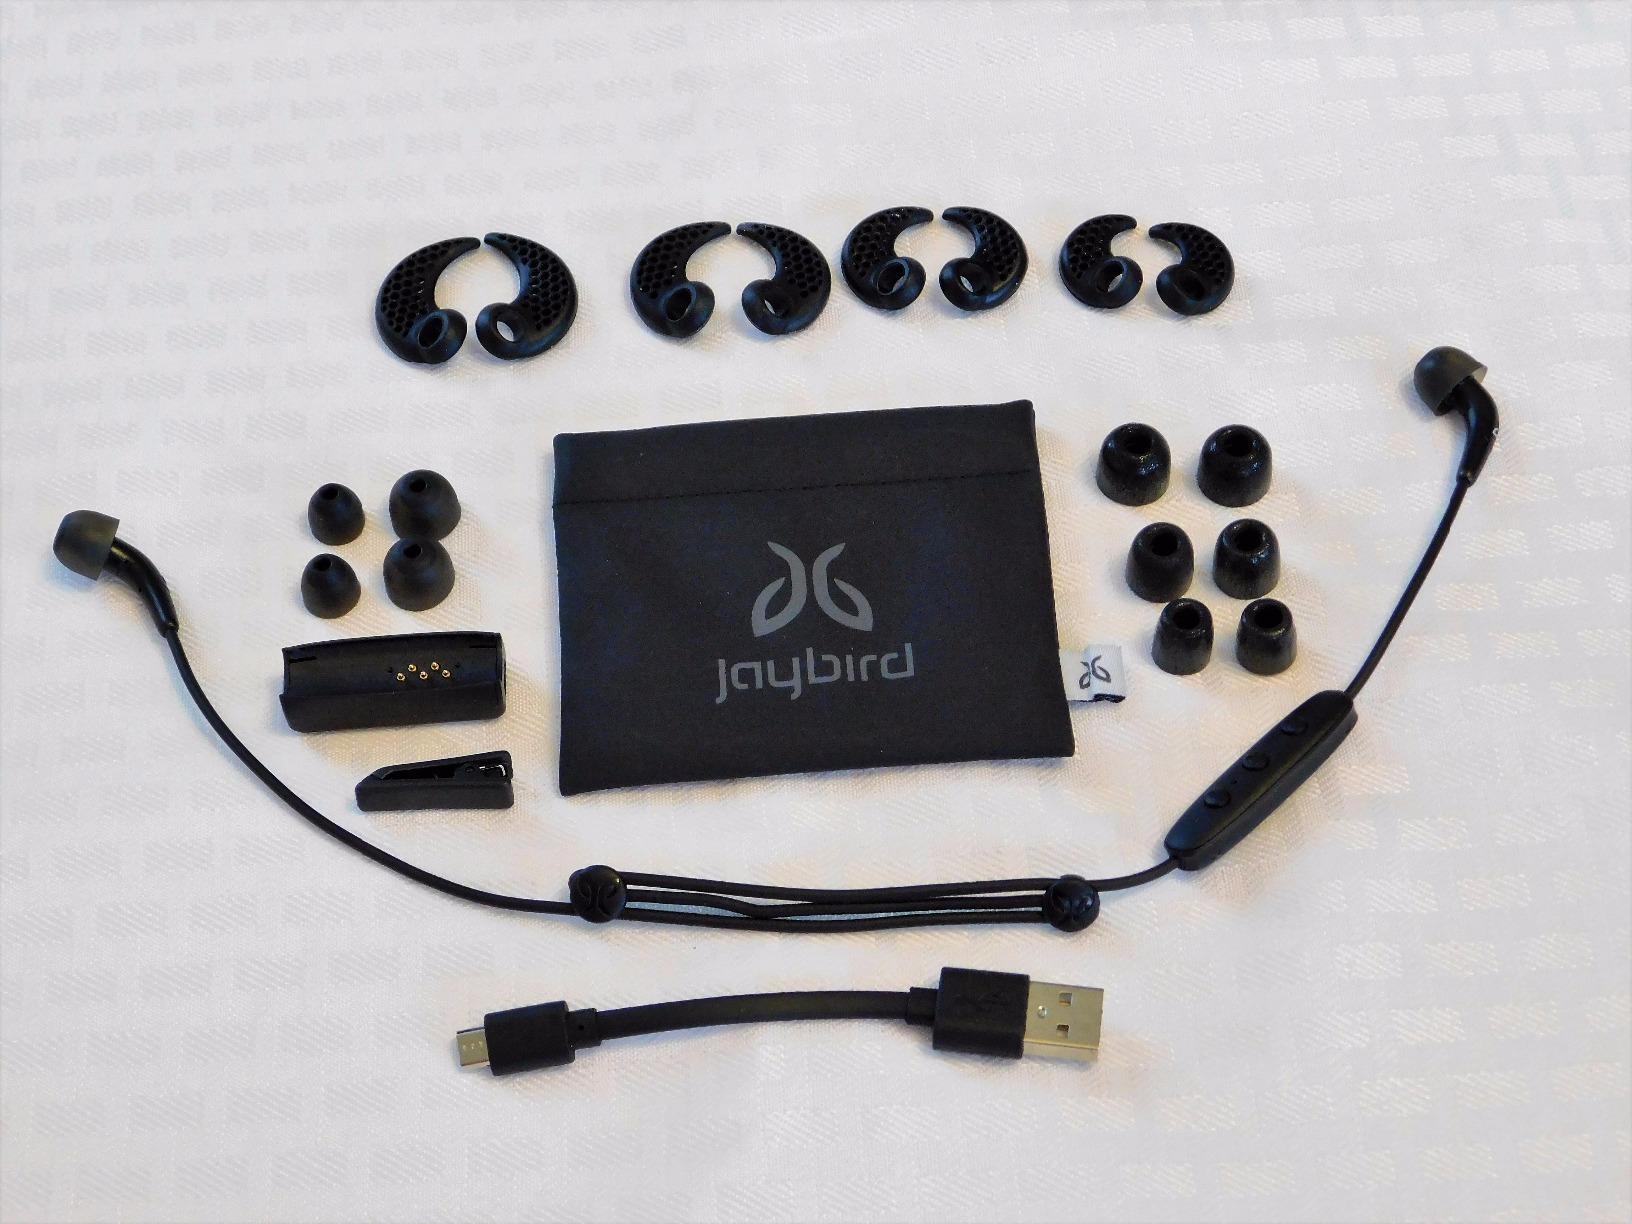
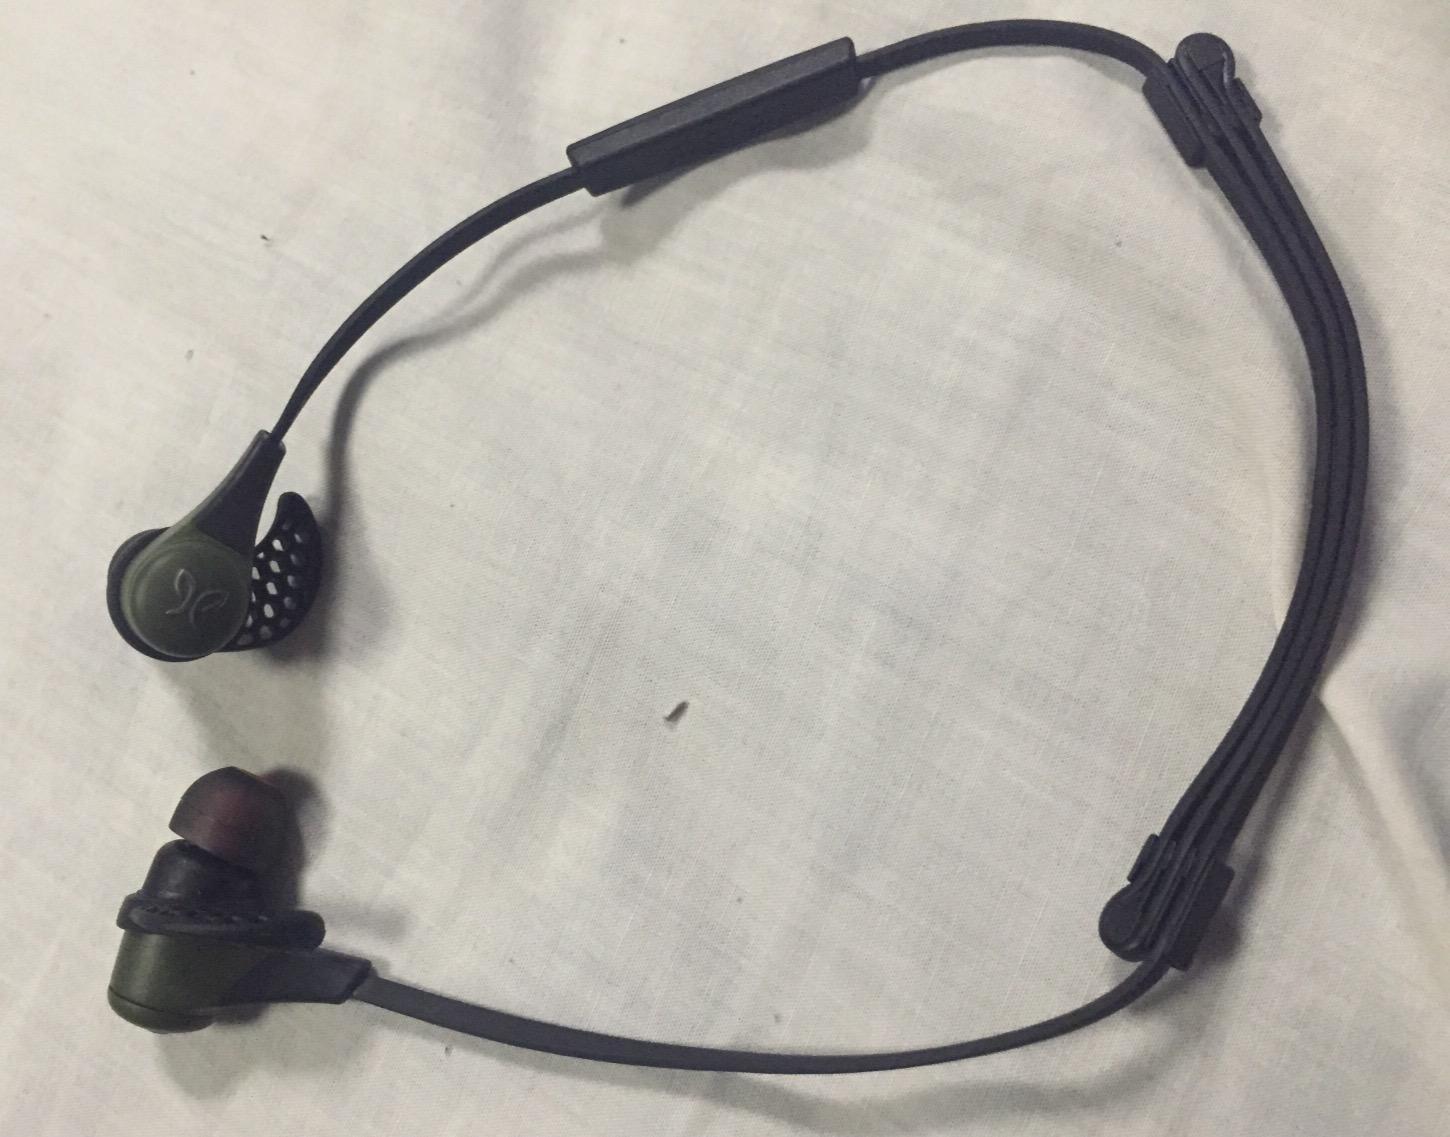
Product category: headphones
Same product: no